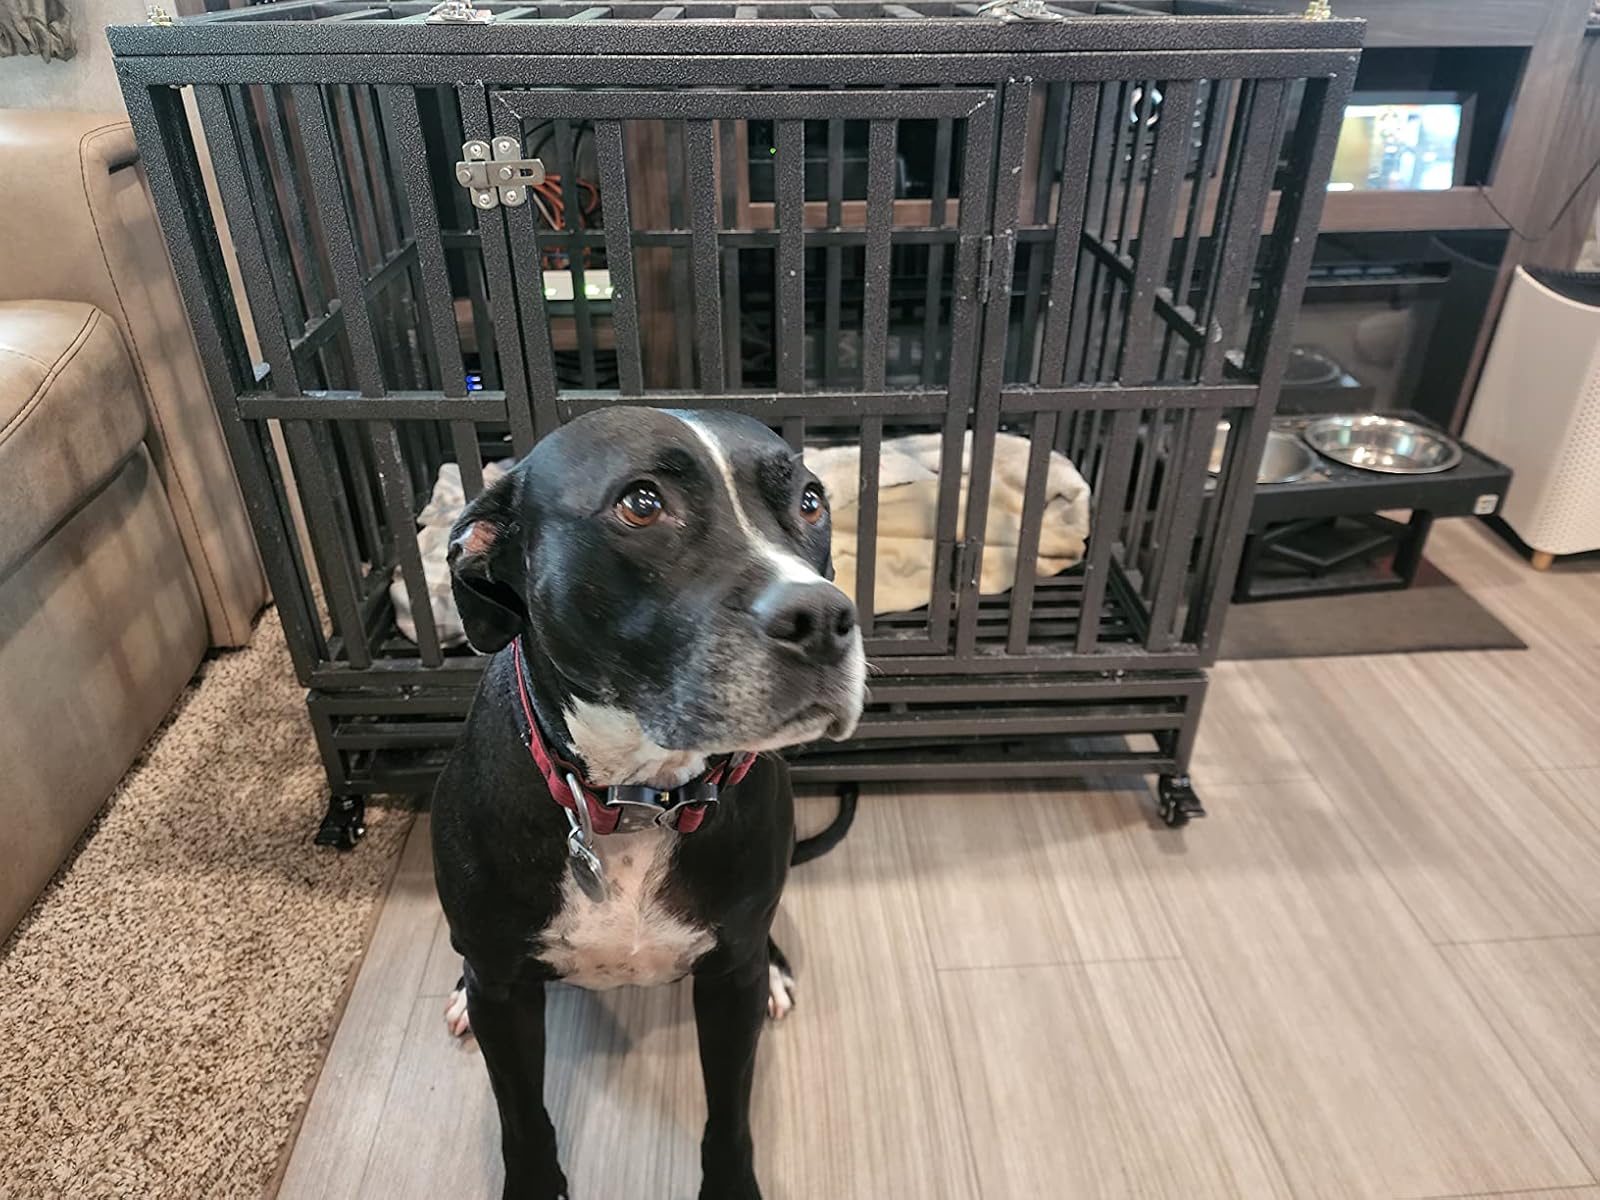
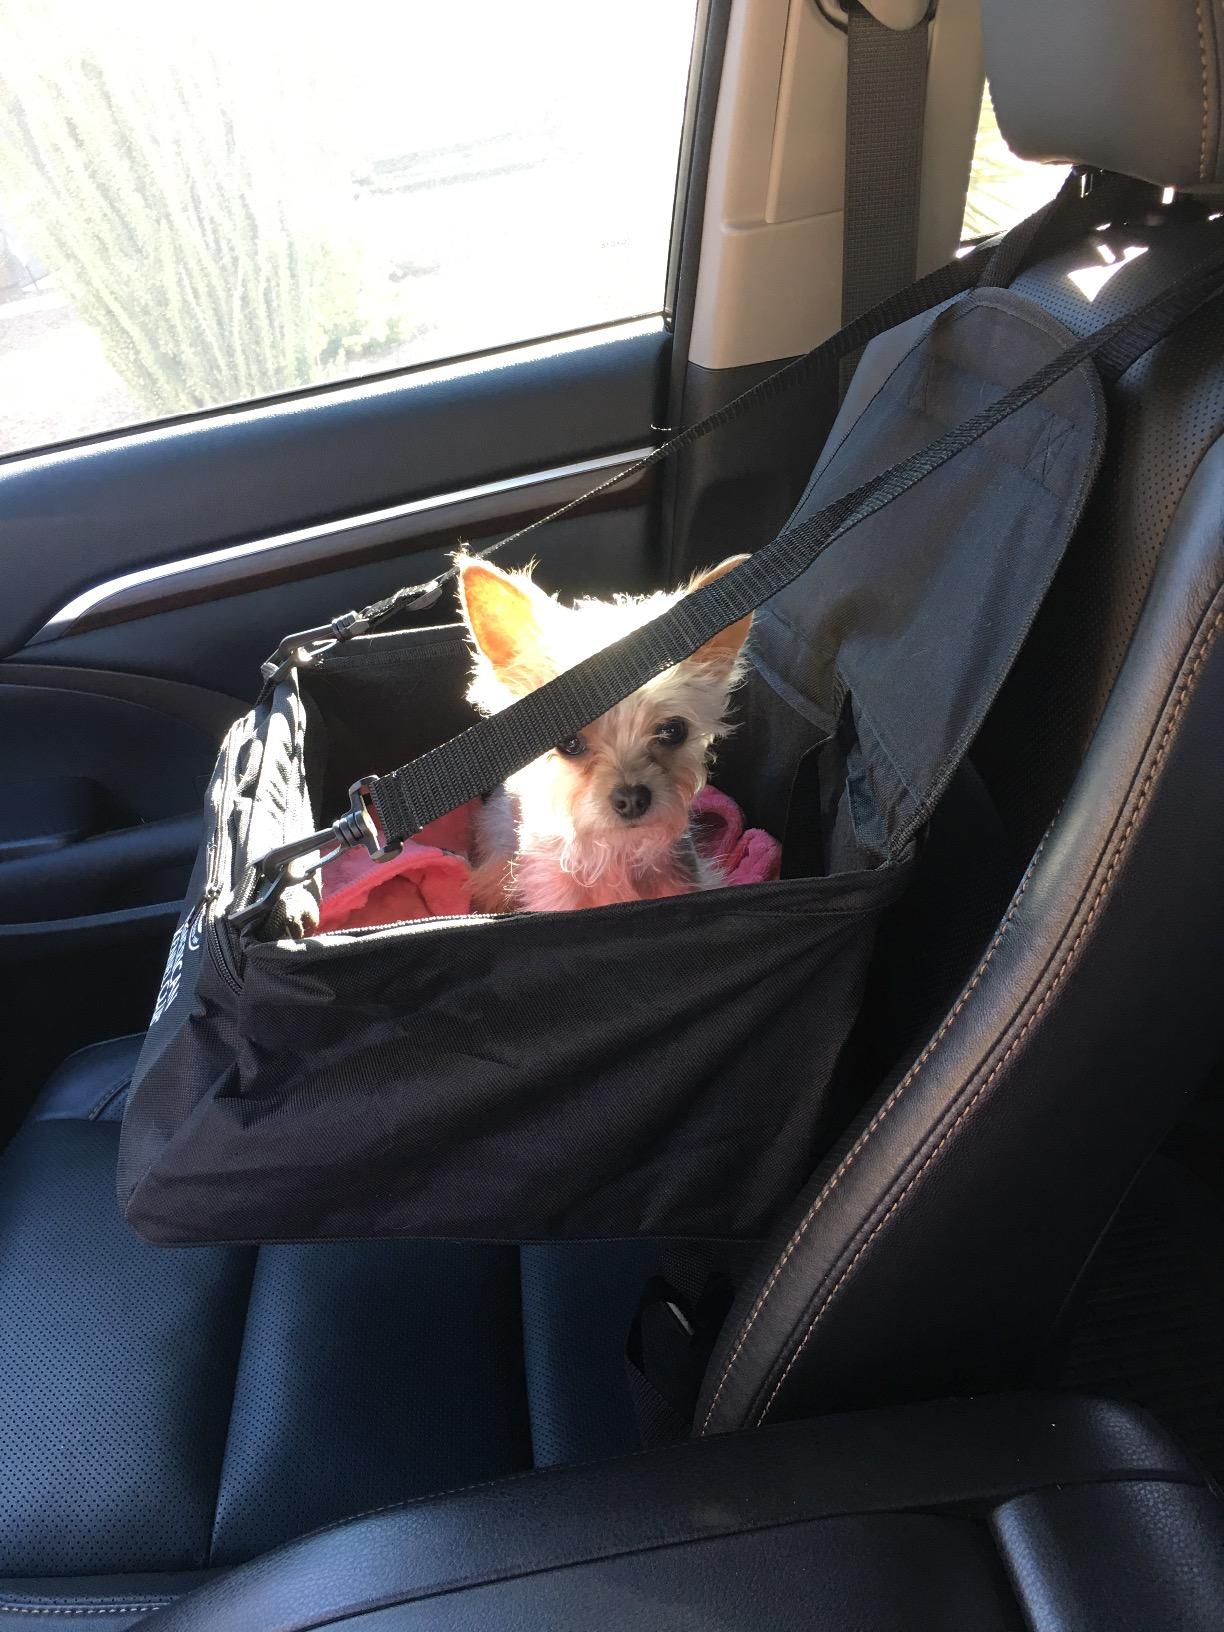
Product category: items_kennel
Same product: no